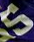
Number: 5